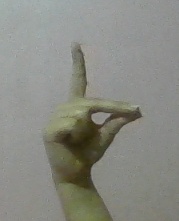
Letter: ta